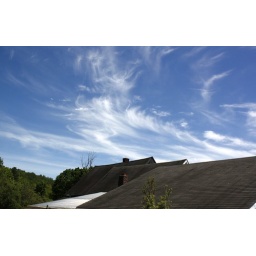
Mare's Tail clouds over our house on the day before our wedding.